Scharnhorst-class cruiser

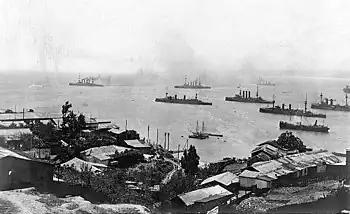
A group of large warships steaming slowly off a city.

The ships' main battery armament consisted of eight SK L/40 guns, four in twin gun turrets, one fore and one aft of the main superstructure on the centerline, and the remaining four were mounted in single casemates located amidships. The turrets were the DrL C/01 type, which was hydraulically operated, and the mounts provided a range of elevation from -5 to +30 degrees. The casemates used electric motors to train the guns, but elevation was hand-operated. These guns fired a armor-piercing shell at a muzzle velocity of . The turrets had a maximum range of , while the casemates could only engage targets out to . The guns were supplied with a total of 700 rounds.